Tegbesu

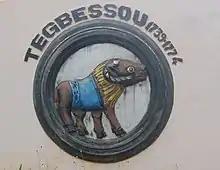
The symbol of Tegbessou of the buffalo in a tunic at Place goho in Abomey

Tegbesu (French: Tegbessou) or Bossa Ahadee was a king of the Kingdom of Dahomey, in present-day Benin, from 1740 until 1774. While not the oldest son of King Agaja (1718-1740), he became king after Agaja's death following a succession struggle with a brother.